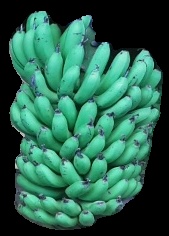
Variety: pachbale
Grade: grade1